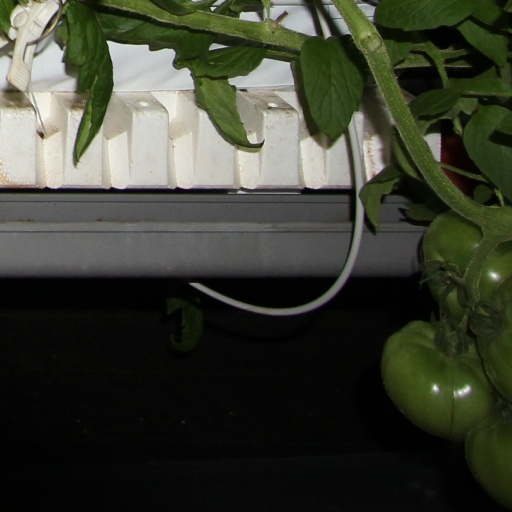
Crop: tomato